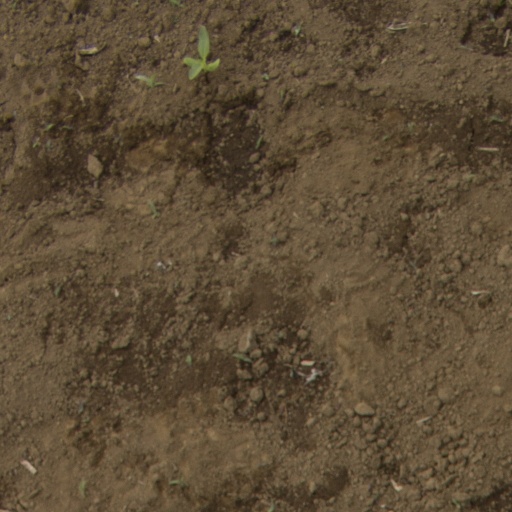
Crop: Jerusalem artichoke